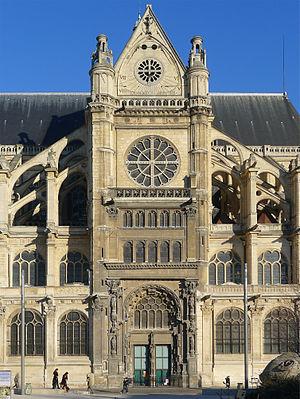
Église Saint-Eustache de Paris (transept sud) - Paris Ier
L'architecture gothique est un style architectural d'origine française qui s'est développé à partir de la seconde partie du Moyen Âge en Europe occidentale. Elle apparaît en Île-de-France et en Haute-Picardie au XIIᵉ siècle. Elle se diffuse rapidement au nord puis au sud de la Loire et en Europe jusqu'au milieu du XVIᵉ siècle et même jusqu'au XVIIᵉ siècle dans certains pays. L'esthétique gothique et ses techniques se perpétuent dans l'architecture française au-delà du XVIᵉ siècle, en pleine période classique, dans certains détails et modes de constructions. Enfin, un véritable renouveau apparaît avec la vague de l'historicisme du XIXᵉ siècle jusqu'au début du XXᵉ siècle. Le style a alors été qualifié de néo-gothique.
L’église Saint-Eustache est une église de Paris. Elle est située 146 rue Rambuteau dans le 1ᵉʳ arrondissement au cœur du quartier des Halles.